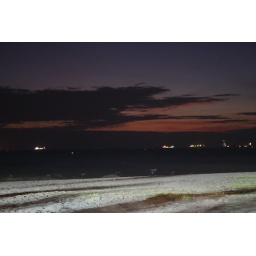
Taken from the beach in Kaohsiung with the sun setting. Also visible are ships anchored off the Taiwan Strait.